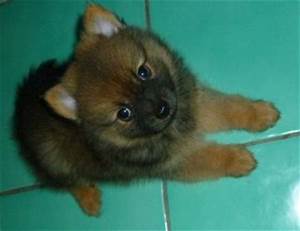
Label: cane